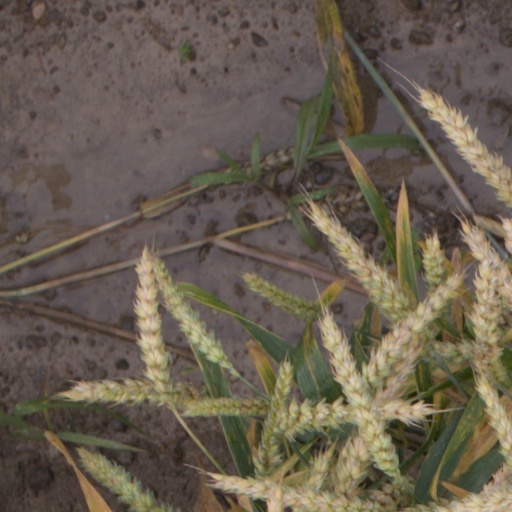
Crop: wheat